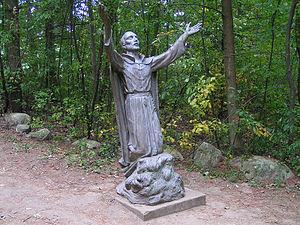
Sanctuaire des Martyrs, Midland, Ontario, Canada. Statue de Jean de Brébeuf.
Saint Jean de Brébeuf, né à Condé-sur-Vire le 25 mars 1593 et martyrisé par les Iroquois près de la baie Georgienne le 16 mars 1649, est un prêtre jésuite français, missionnaire en Nouvelle-France. Il est surnommé Échon par les Hurons.